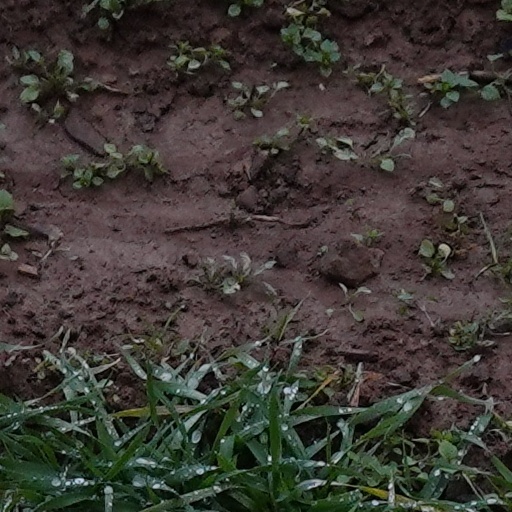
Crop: wheat